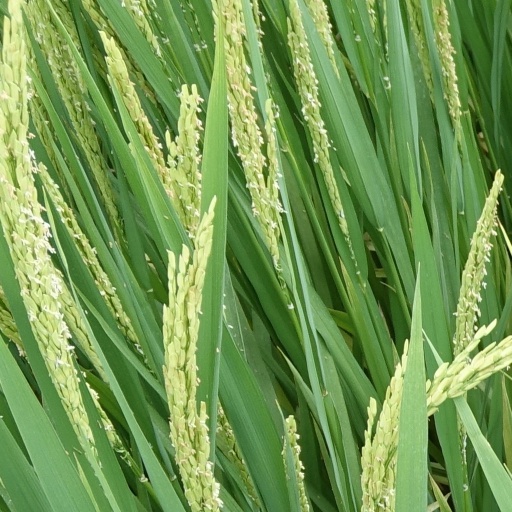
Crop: rice